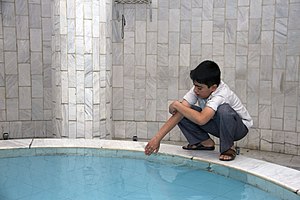
Abdest
Abdest er den muslimske rituelle afvaskning i rent vand før tidebønnerne. Abdesten er pligtig for alle modne muslimer forinden en række religiøse praksis, generelt forbundet med bøn, andægtighed og saglighed. Blandt de forskellige islamiske denominationer er der forskellige mindre variationer i hvordan selve abdesten skal udføres.